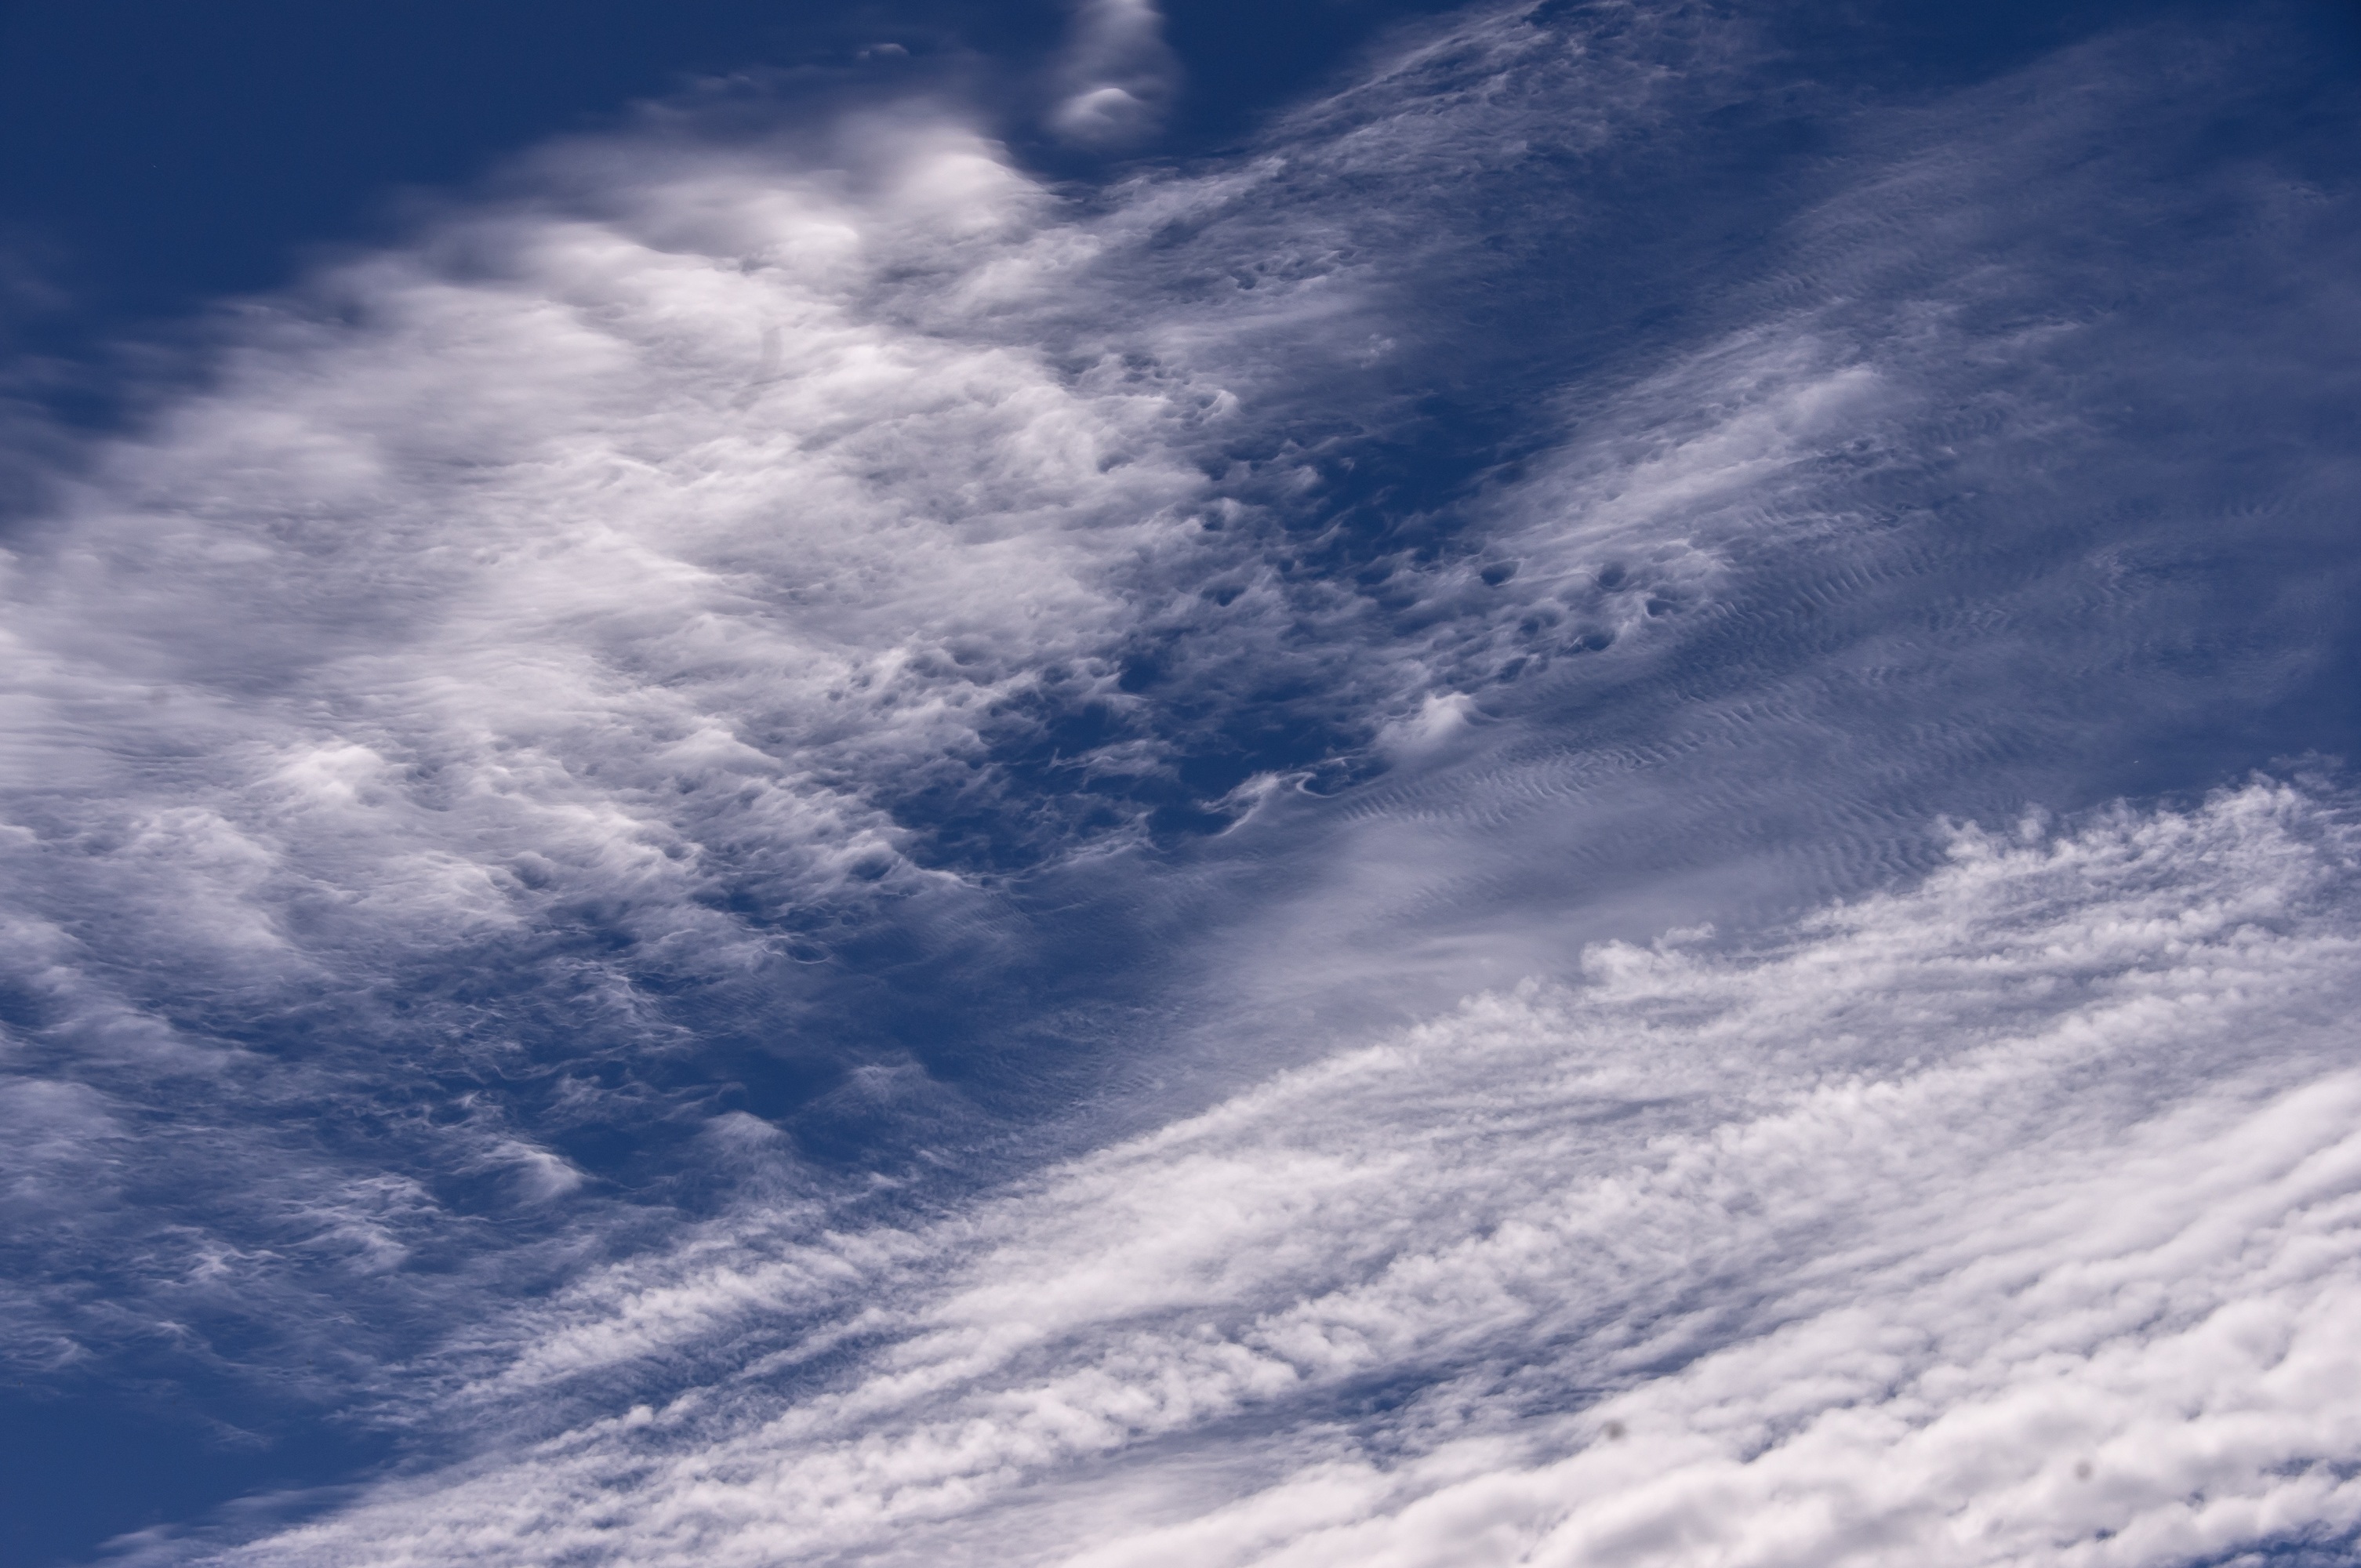
horizon, cloud, sky, white, sunlight, atmosphere, daytime, pattern, fluffy, weather, cumulus, blue, cloudscape, sunny, clouds, meteorological phenomenon, atmosphere of earth